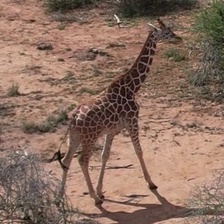
Pose orientation: right